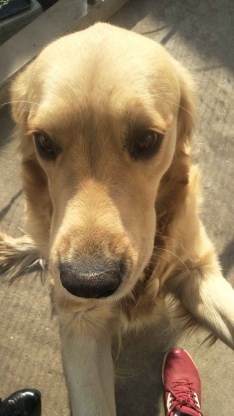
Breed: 5355-n000126-golden_retriever